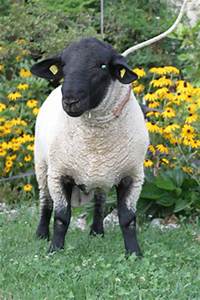
Label: sheep